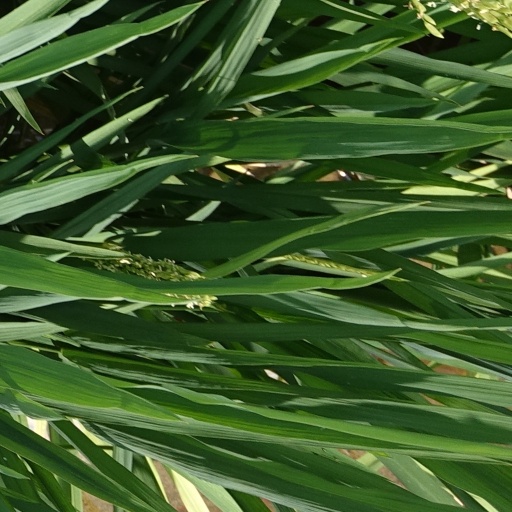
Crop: rice